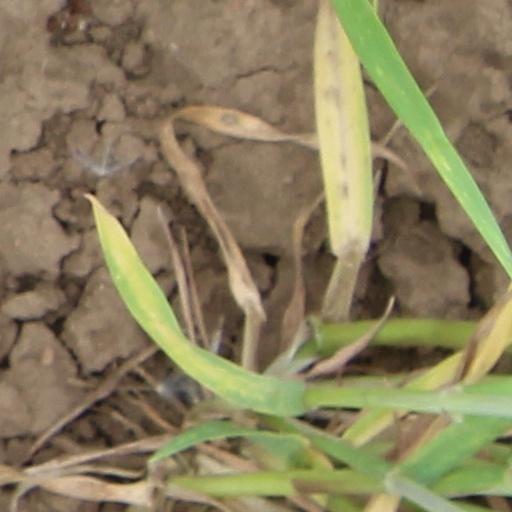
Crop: wheat